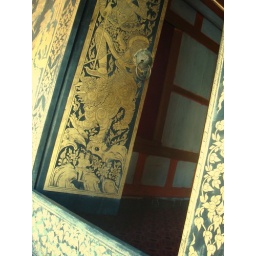
A library house of Takad-ngao. T.Takad-ngao, A.Tha-mai, Chanthaburi. THAILAND. Renovated in 1999